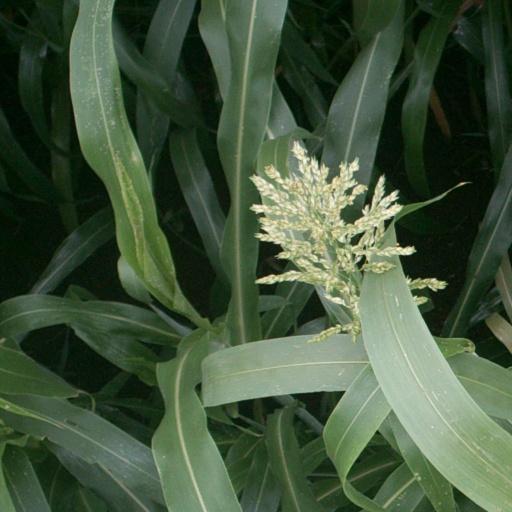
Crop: sorghum